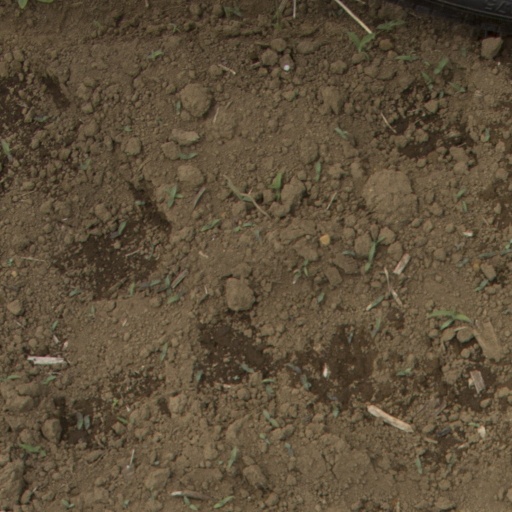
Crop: Jerusalem artichoke